Rudolf Montecuccoli

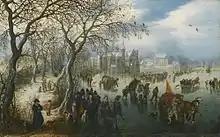
Montecuccoli was an art collector. This winter landscape, formerly in his collection, appeared at Sotheby's, London in 2014.

The first Austro-Hungarian dreadnoughts were thus already under construction when the Reichsrat delegations met in March 1911 to consider the 1911 budget. "Viribus Unitis" and "Tegetthoff" were authorized retroactively by the deputies, who also sanctioned construction of and . Approval of these two later ships was calculated to keep the balance between the Austrian and Hungarian parts of the Dual Monarchy. Only one went to the Austrian-owned STT at Trieste, the other going to the Danubius Yard at the Hungarian port of Fiume, and the two ships' names carefully chosen to reflect, respectively, Austrian and Hungarian national pride.